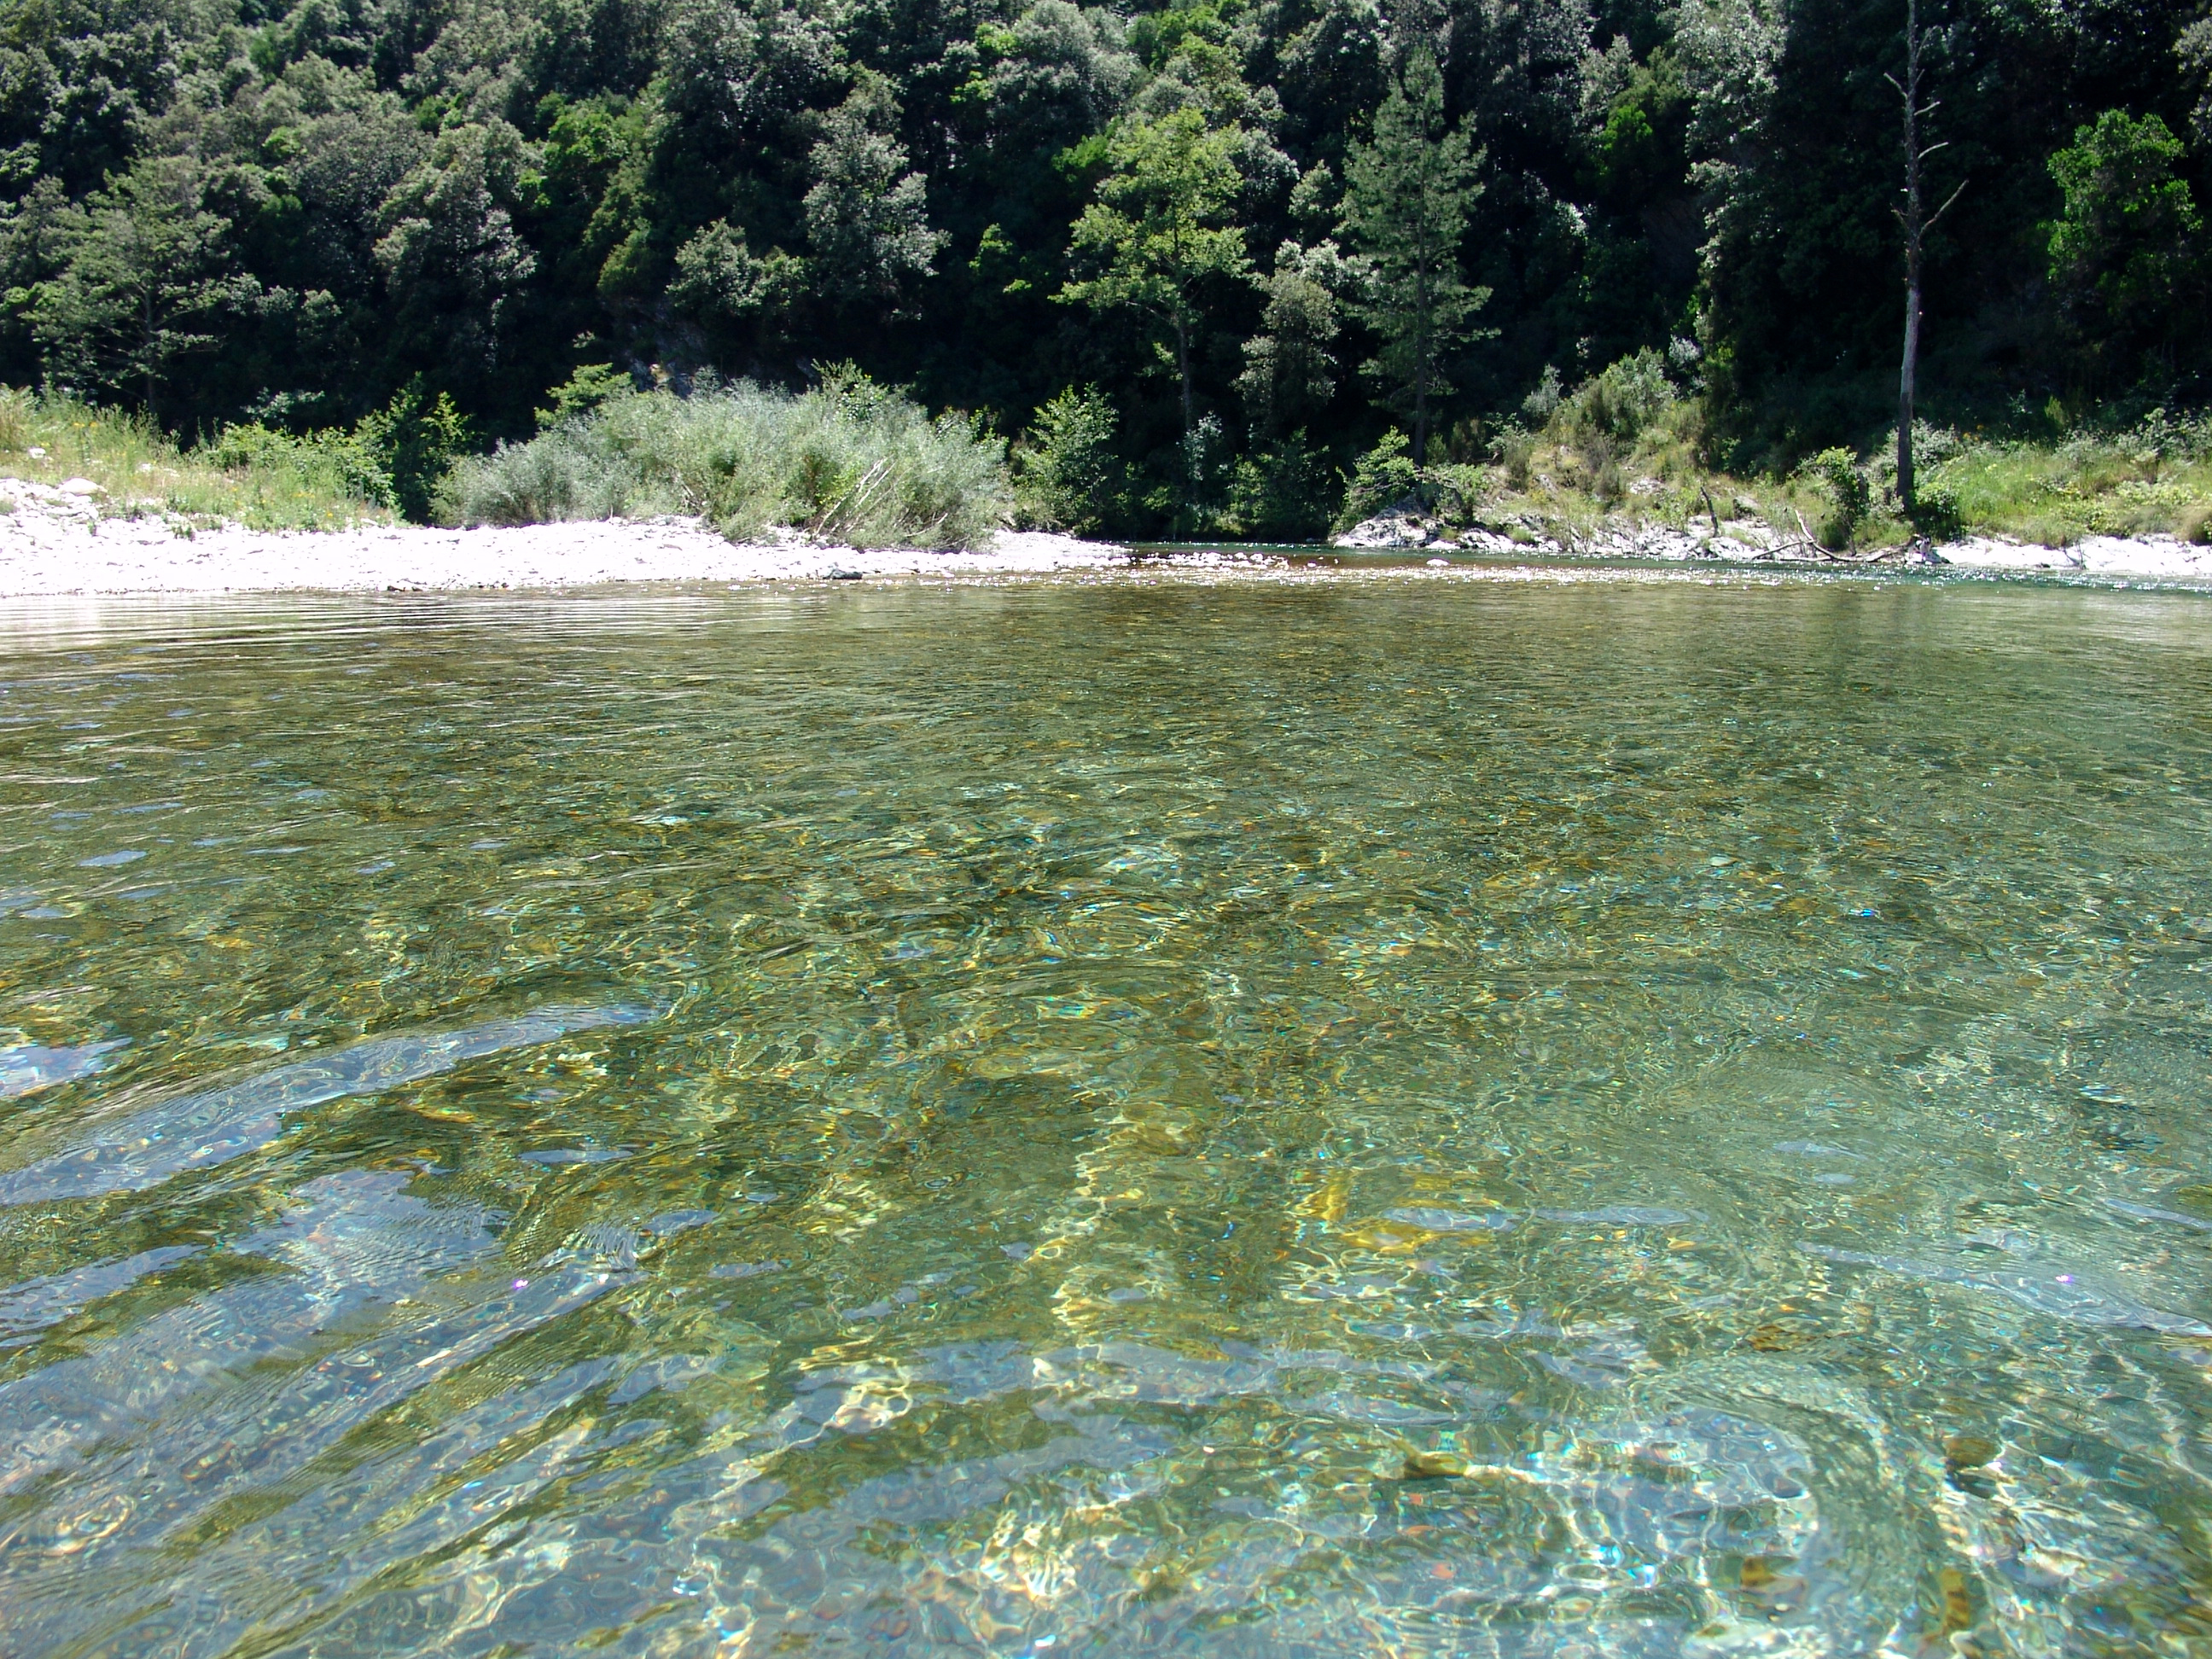
river, summer, pond, stream, rapid, body of water, gard, courdeau, affluent, gardon, cevennes, rivier, ete, watercourse, fish pond, recreational fishing